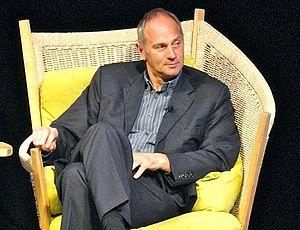
Stephen Geoffrey Redgrave, ou plus simplement Steve Redgrave, est un rameur anglais qui a gagné une médaille d'or dans cinq olympiades consécutives, de 1984 à 2000, et une médaille de bronze en 1988. Il est pour l'instant le seul Britannique à avoir un tel palmarès olympique. Seuls deux autres sportifs ont réussi une telle performance : Pál Kovács et Reiner Klimke ; Birgit Fischer et Aladár Gerevich étant par ailleurs les seuls à avoir réussi la passe de six. Il est considéré comme étant le plus grand rameur de toute l'histoire.